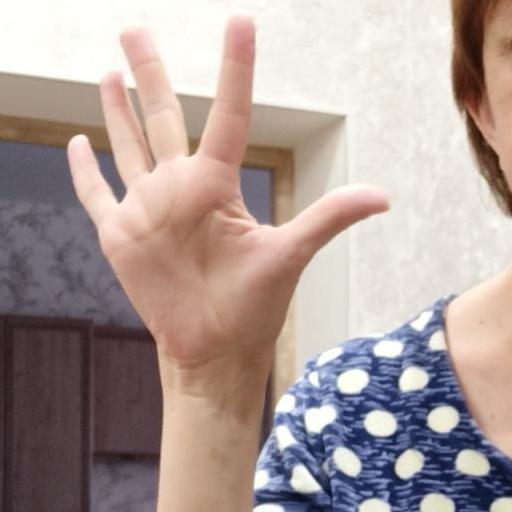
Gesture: palm